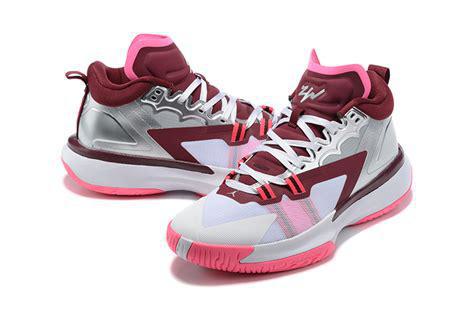
Brand: Jordan
Model: Zion 1